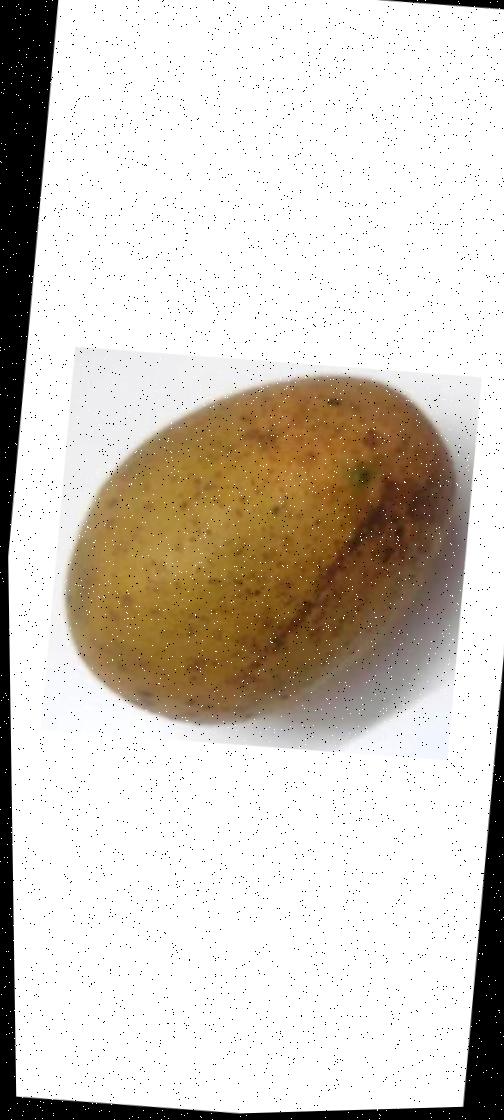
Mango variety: Gourmoti